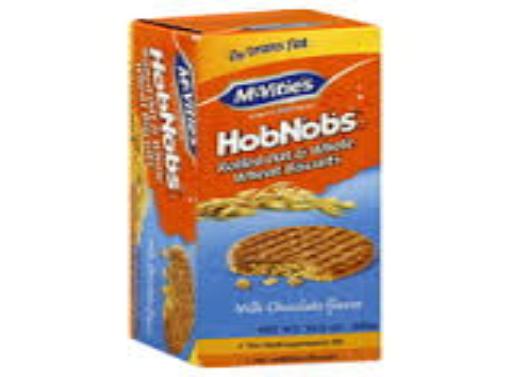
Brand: HobNobs
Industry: Food